Ernest C. Wilson Jr.

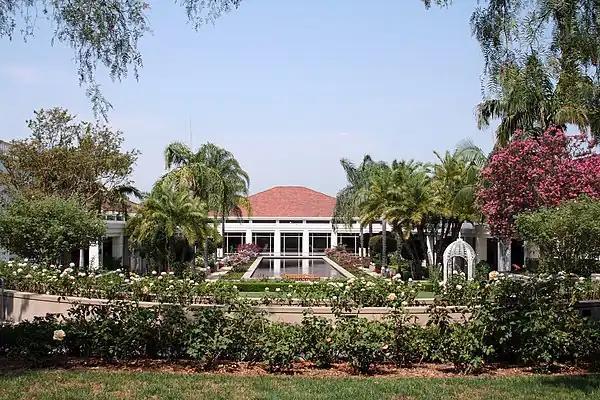
Richard Nixon Presidential Library and Museum.

He designed high-rise buildings in San Diego and Orange County. He was also the master planner of the Irvine Spectrum in Irvine and the Koll Center Financial Plaza in Newport Beach. Moreover, he oversaw the designs of the Richard Nixon Presidential Library and Museum in Yorba Linda, named for U.S. President Richard M. Nixon.